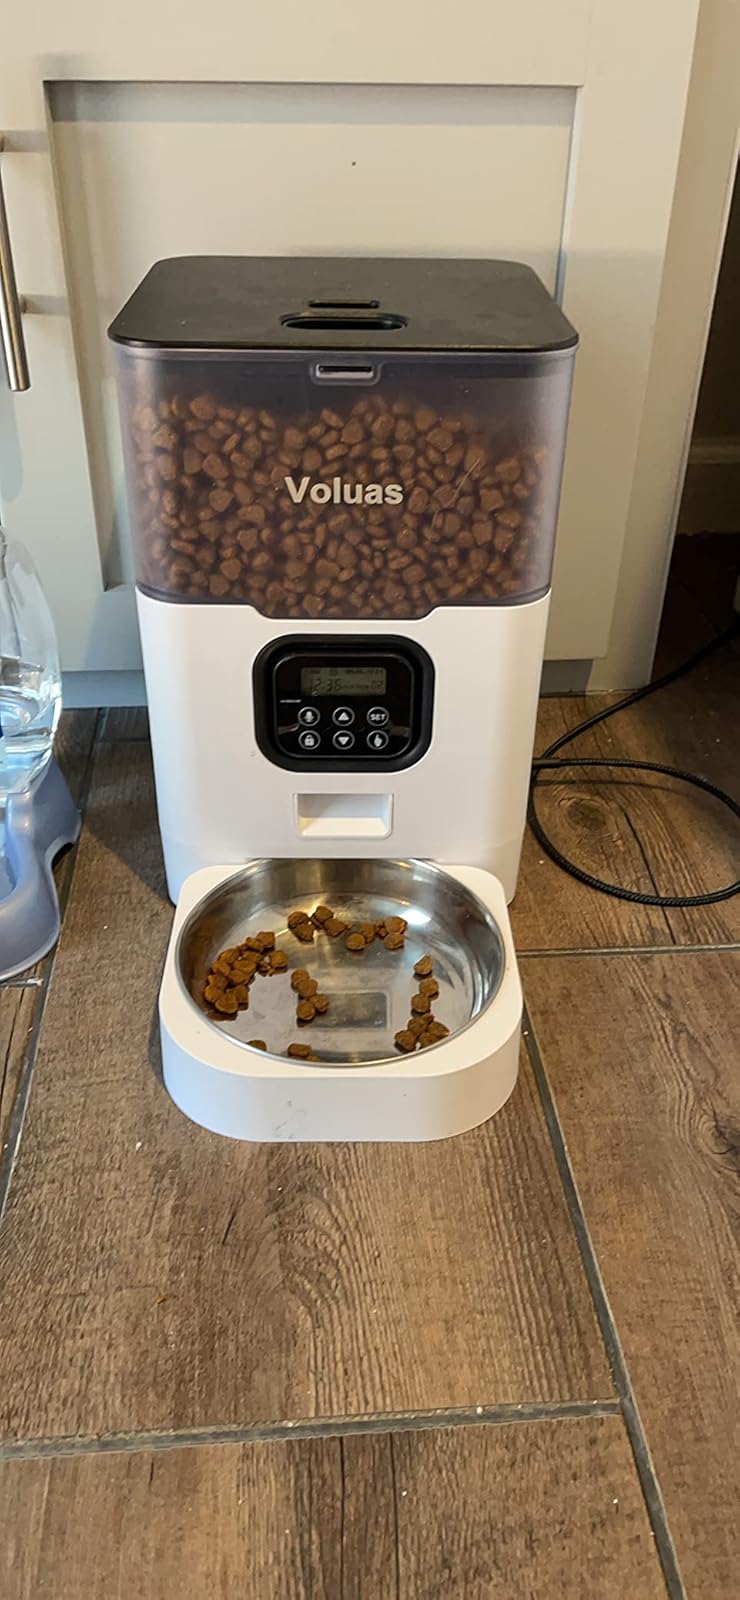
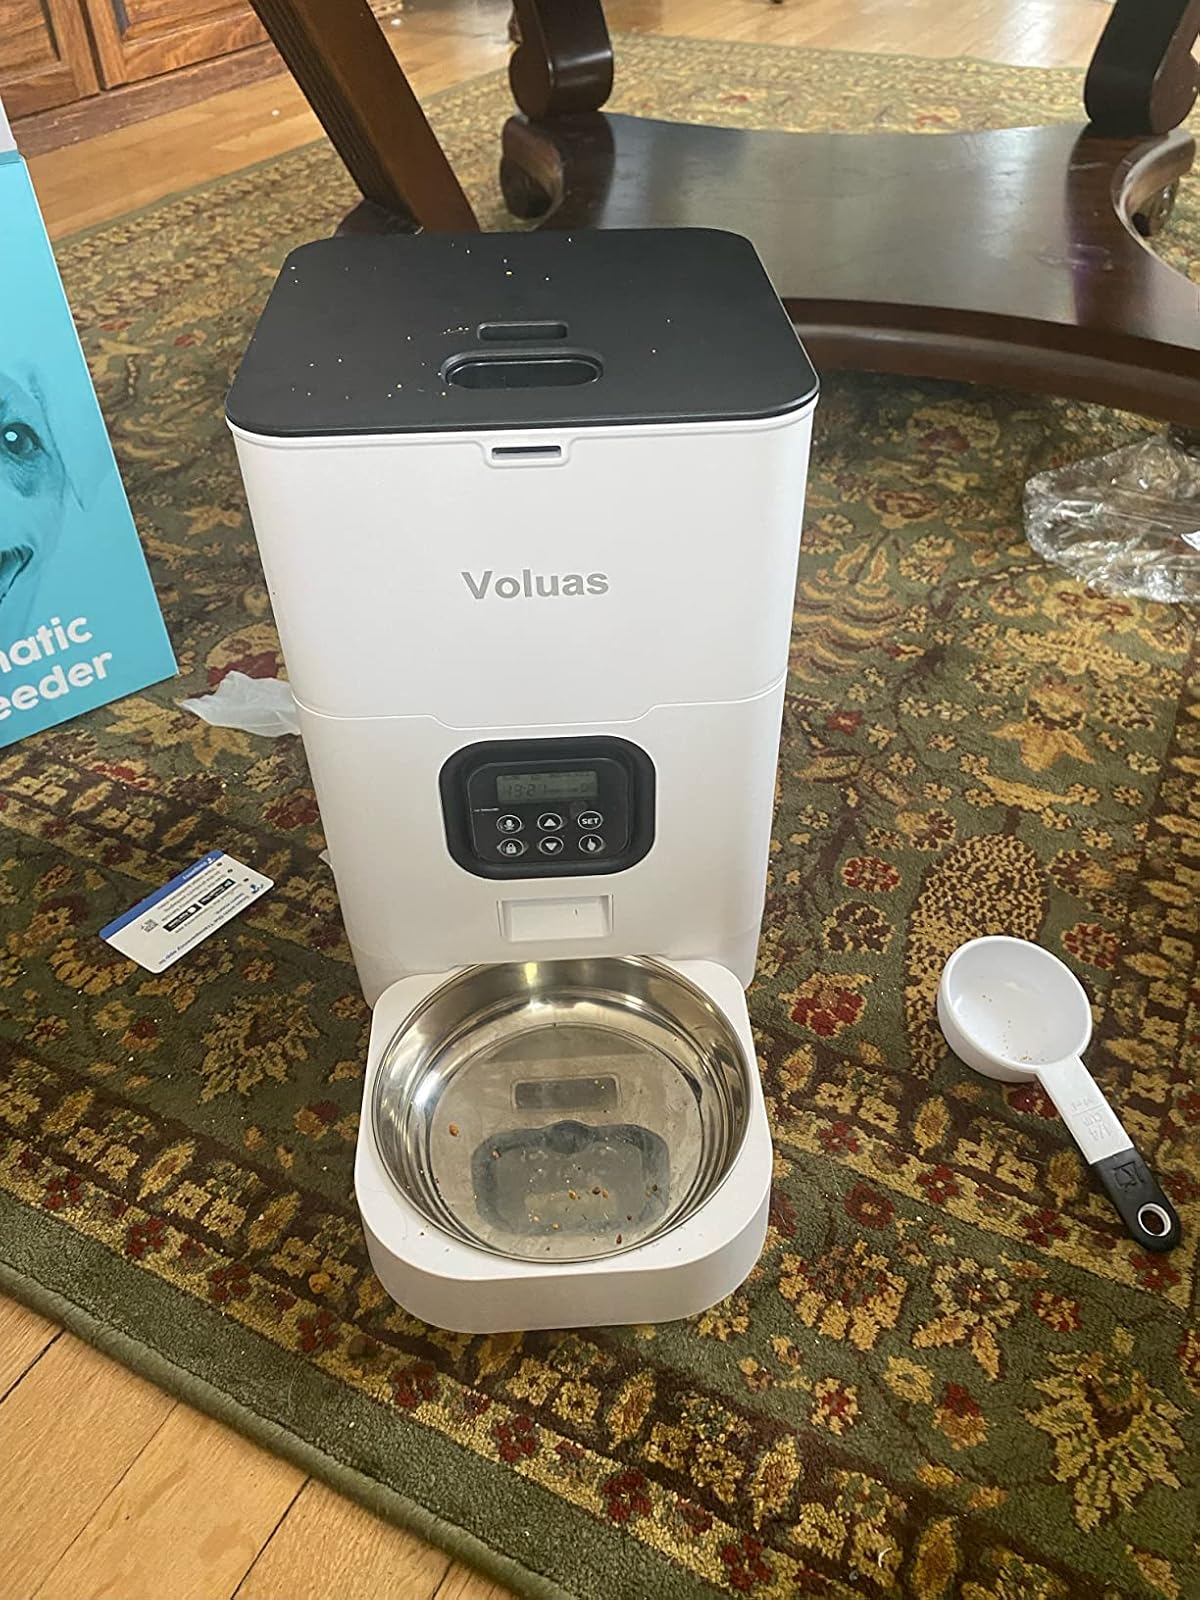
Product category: items_feeder
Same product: no